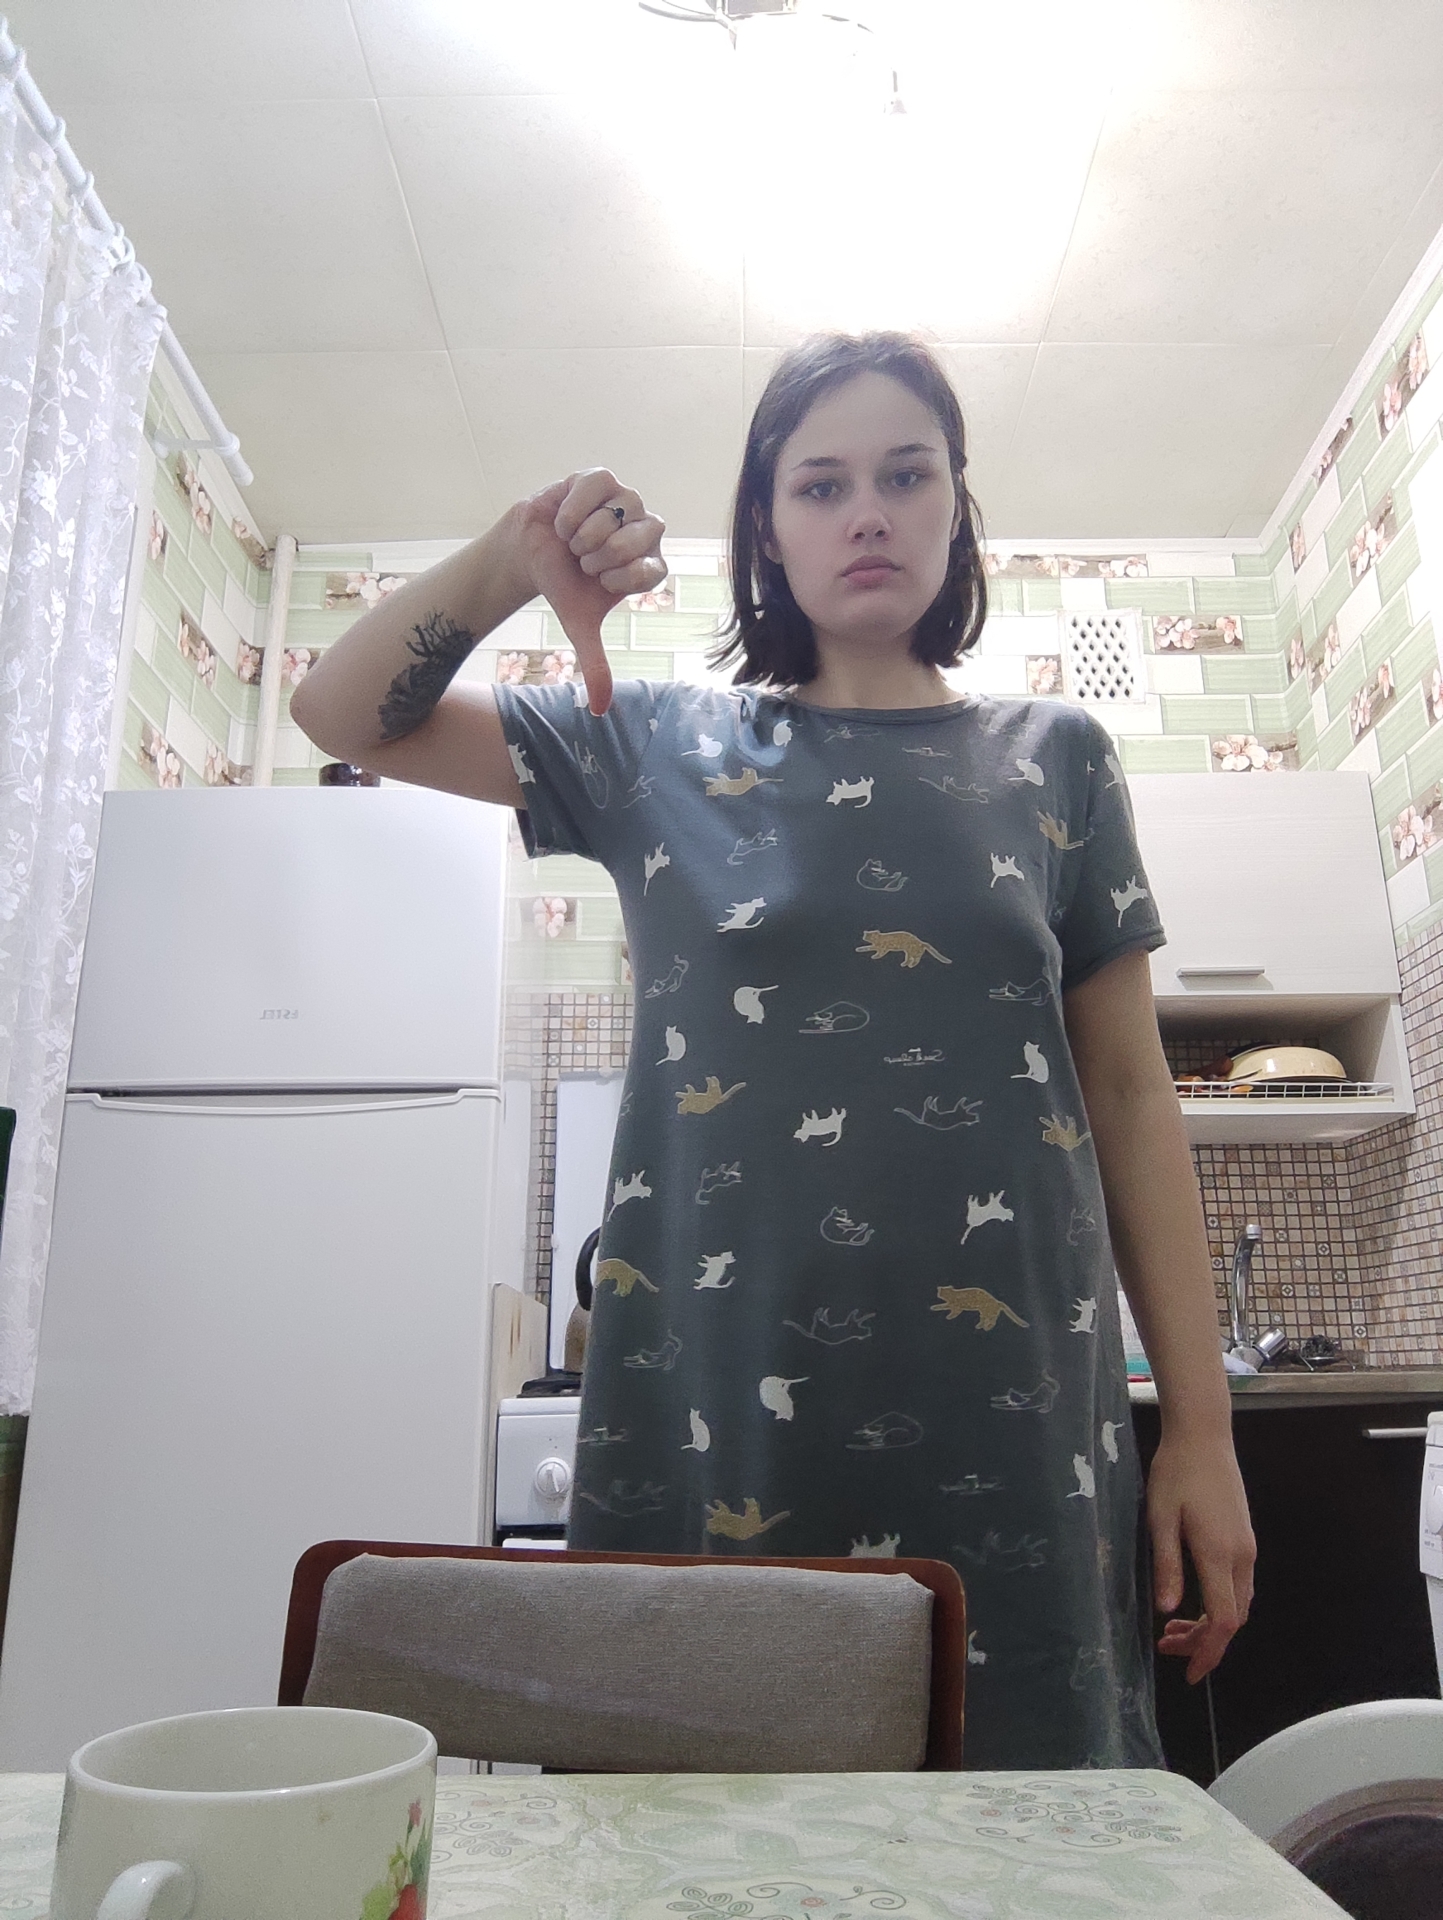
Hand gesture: dislike